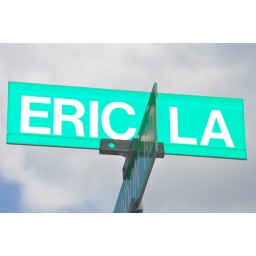
The name of the person is Eric with a street name in New Hyde Park.